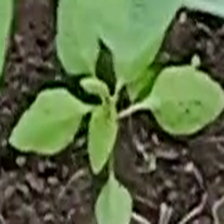
Weed species: Lamber_Quarter_plant(Chenopodium )